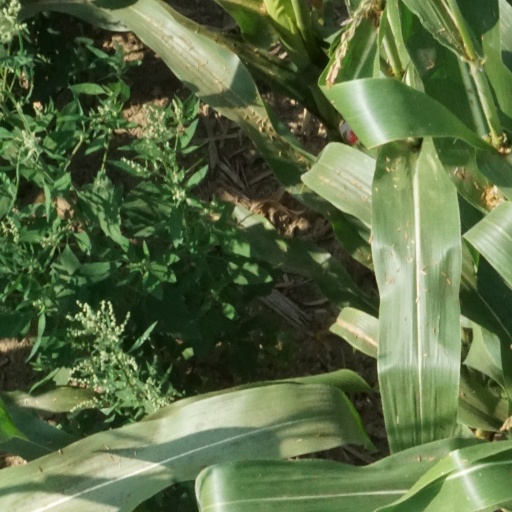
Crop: maize; corn